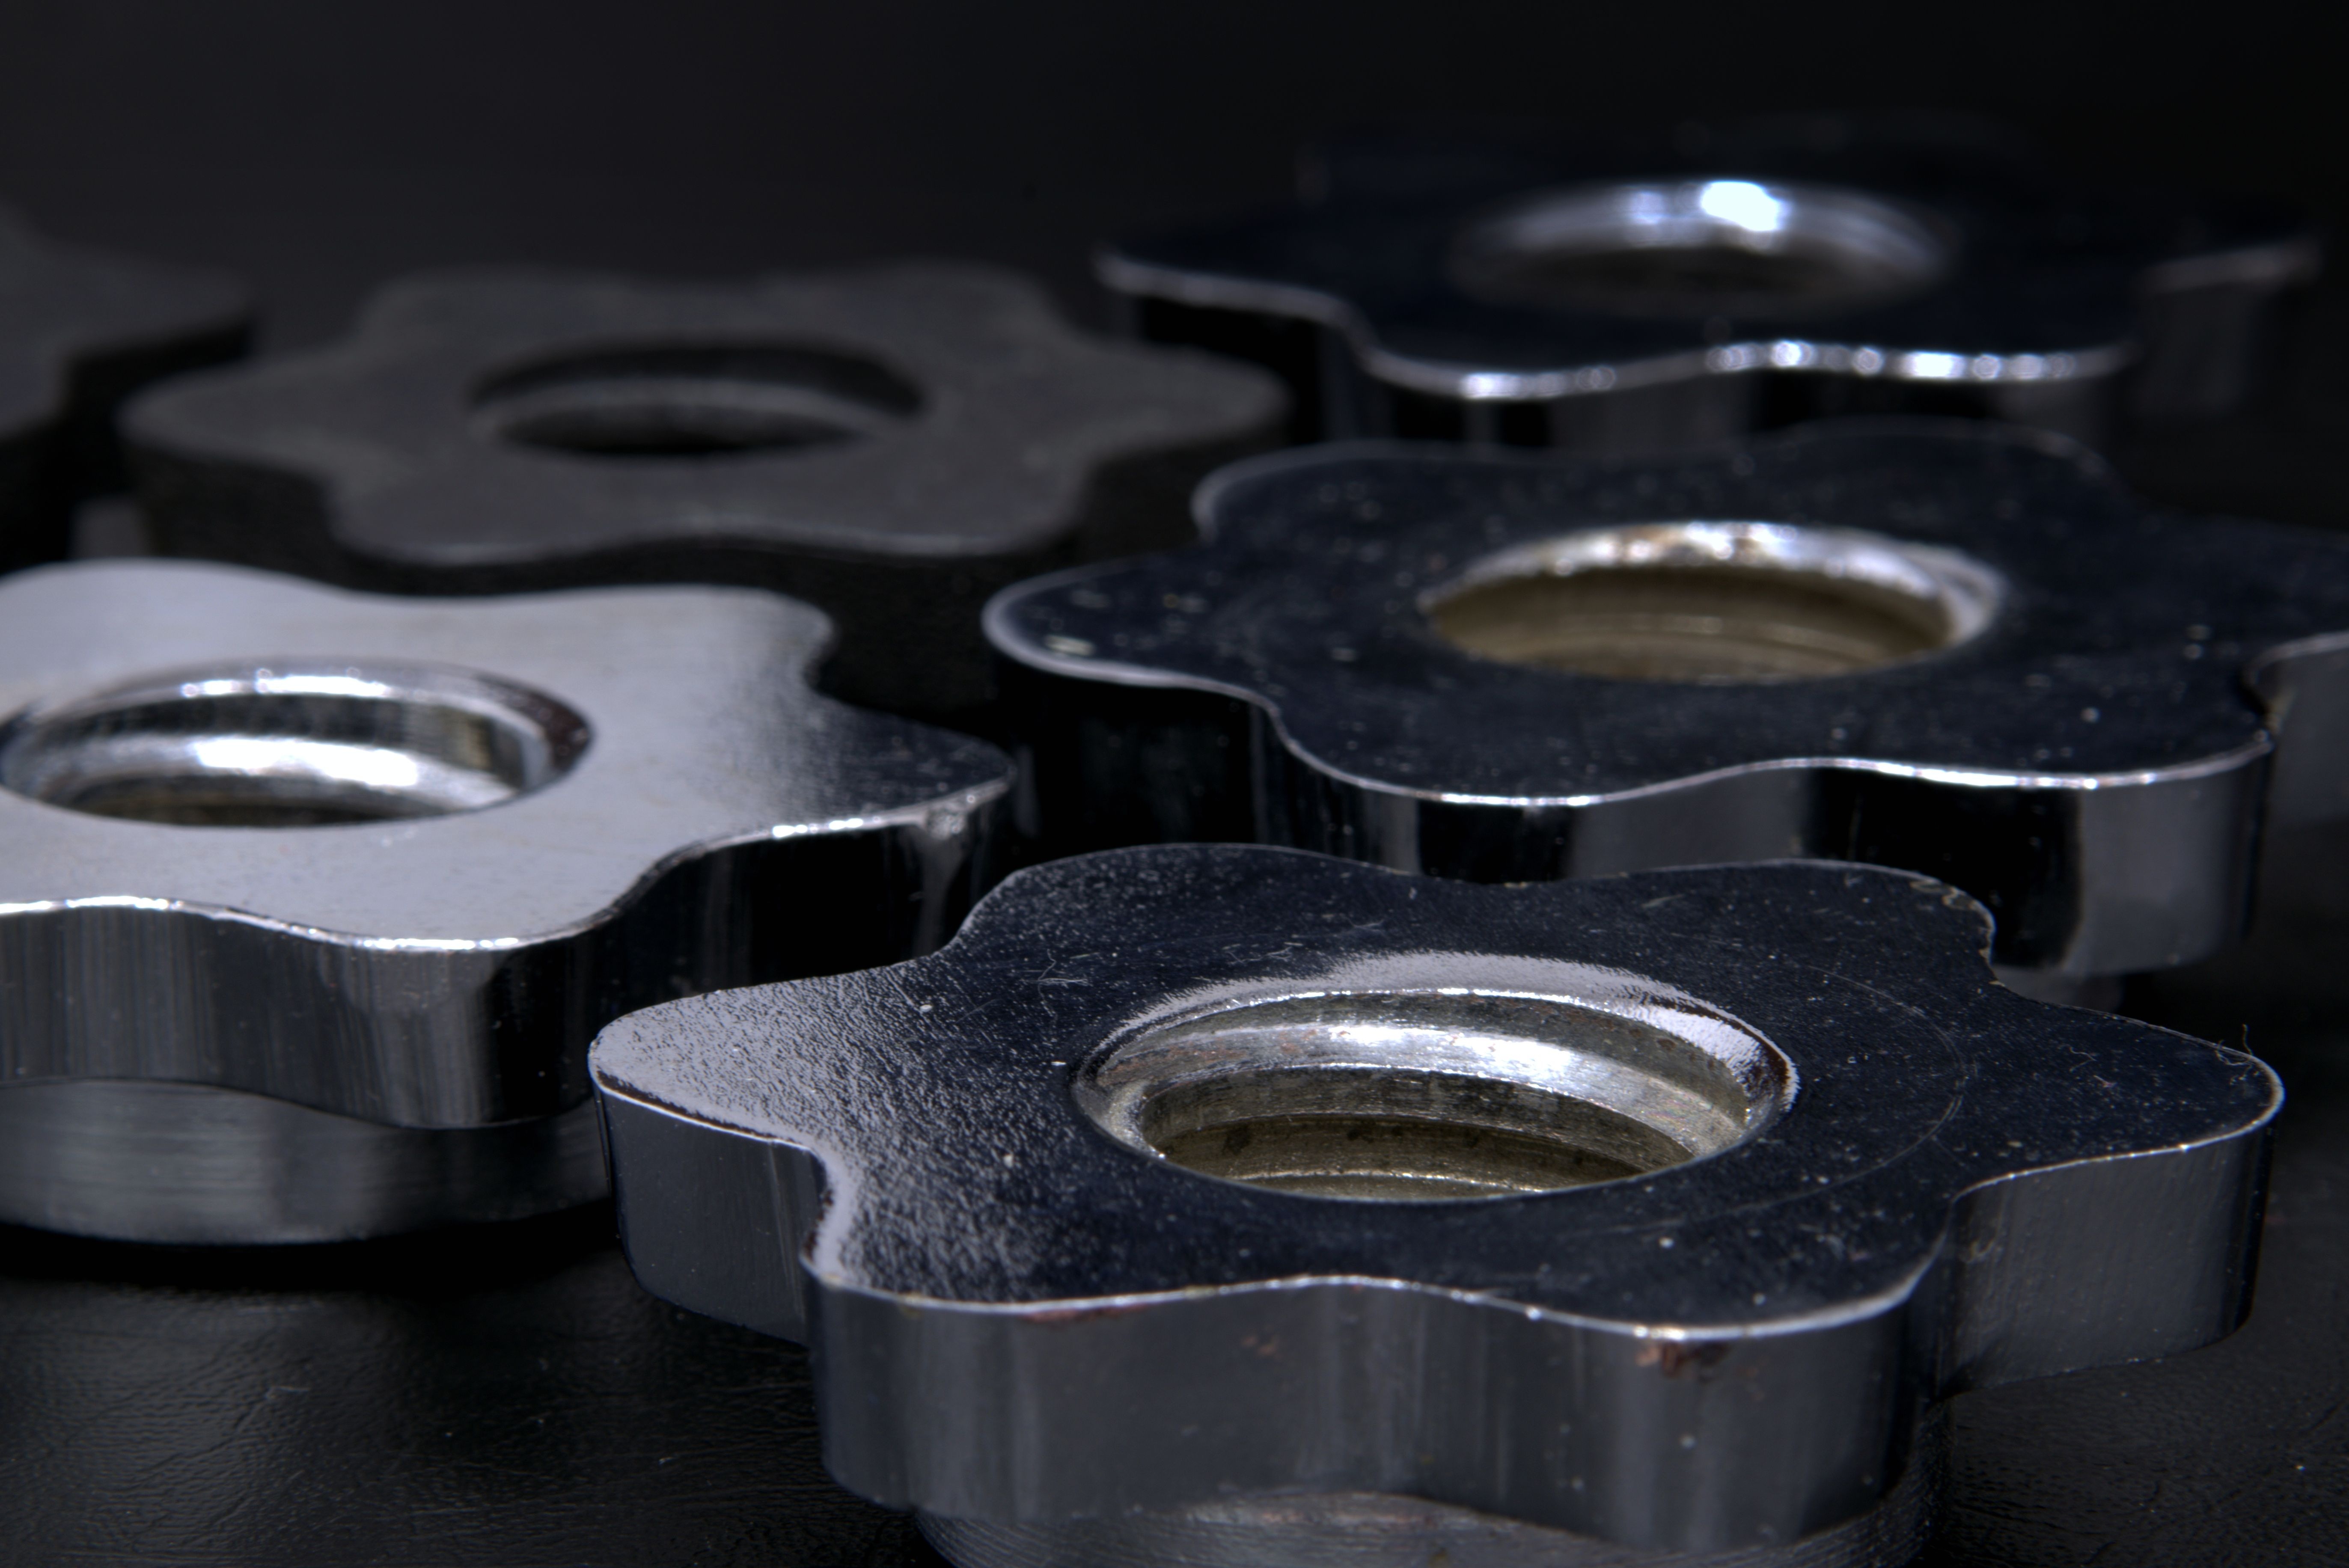
wheel, chain, metal, screw, thread, nuts, chrome, silver, iron, fit, glossy, element, section, the industry